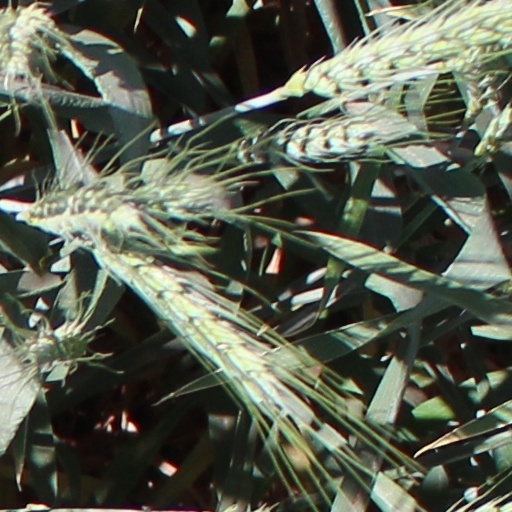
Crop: wheat